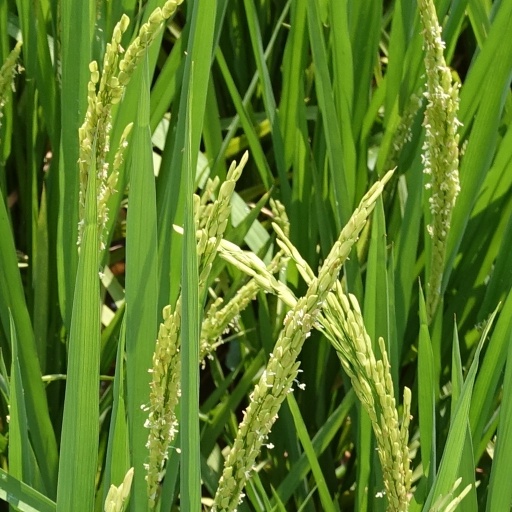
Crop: rice